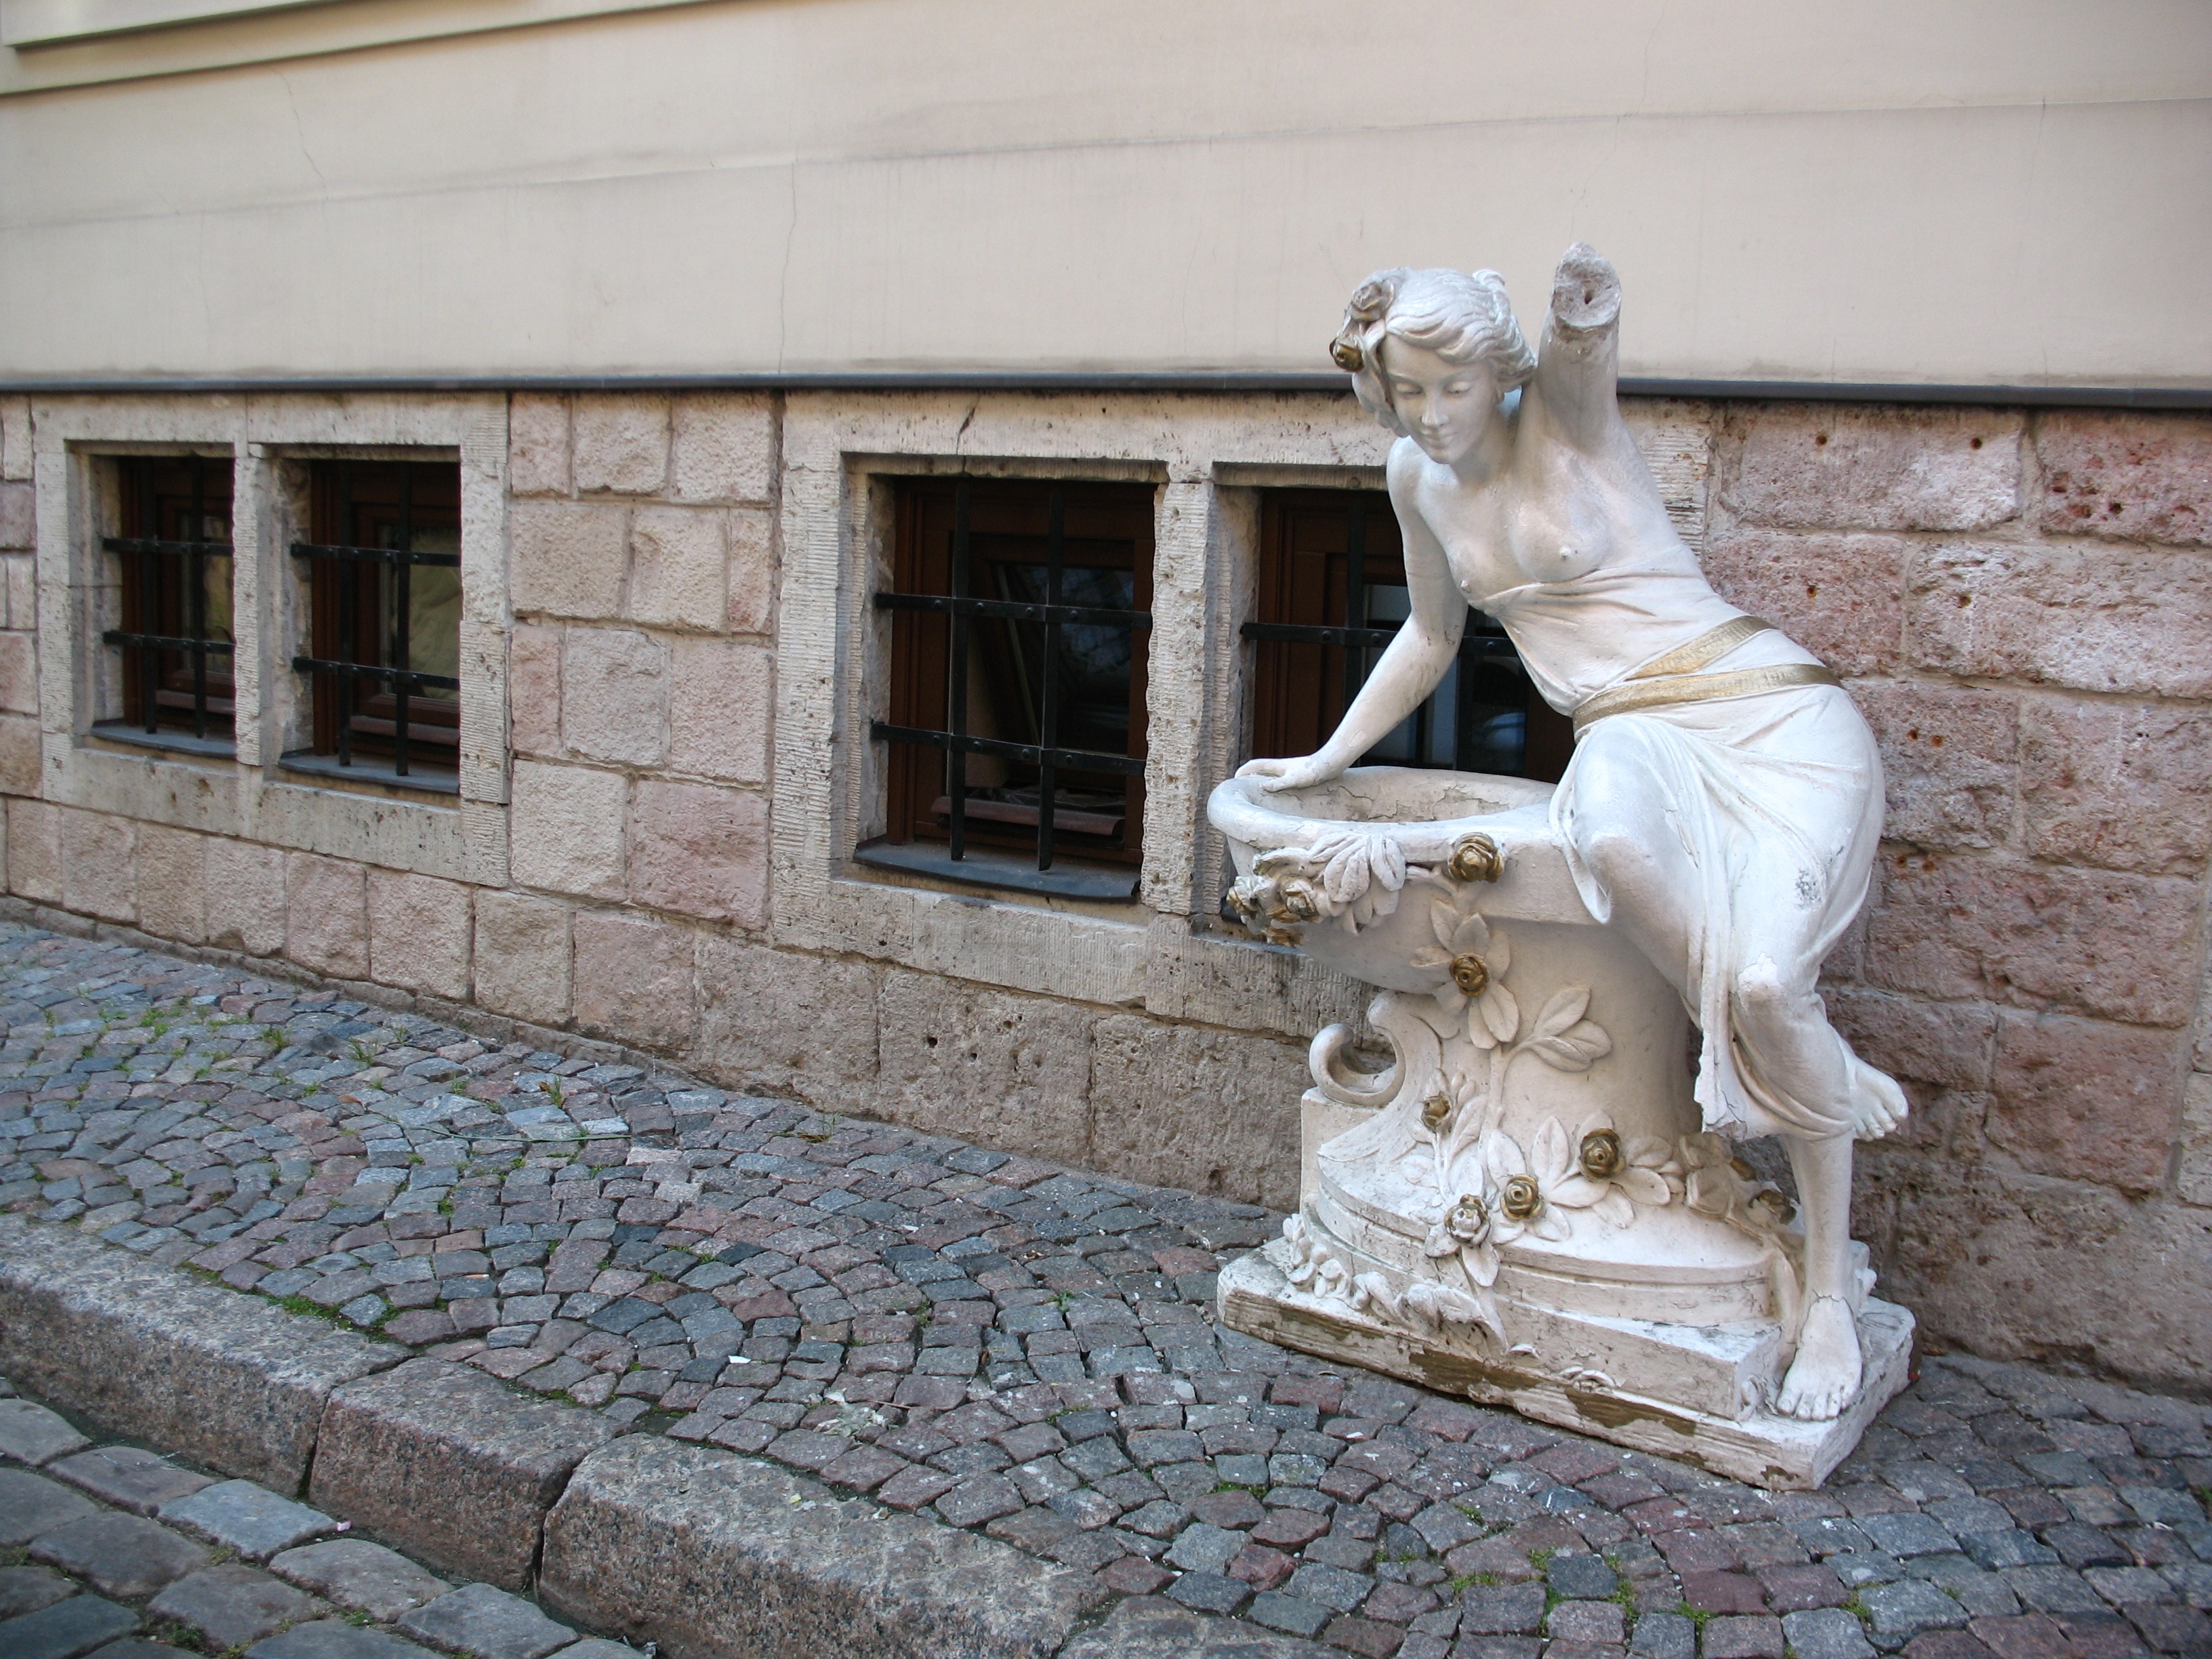
wood, building, monument, statue, sculpture, art, temple, tourist attraction, carving, riga, latvia, ancient history